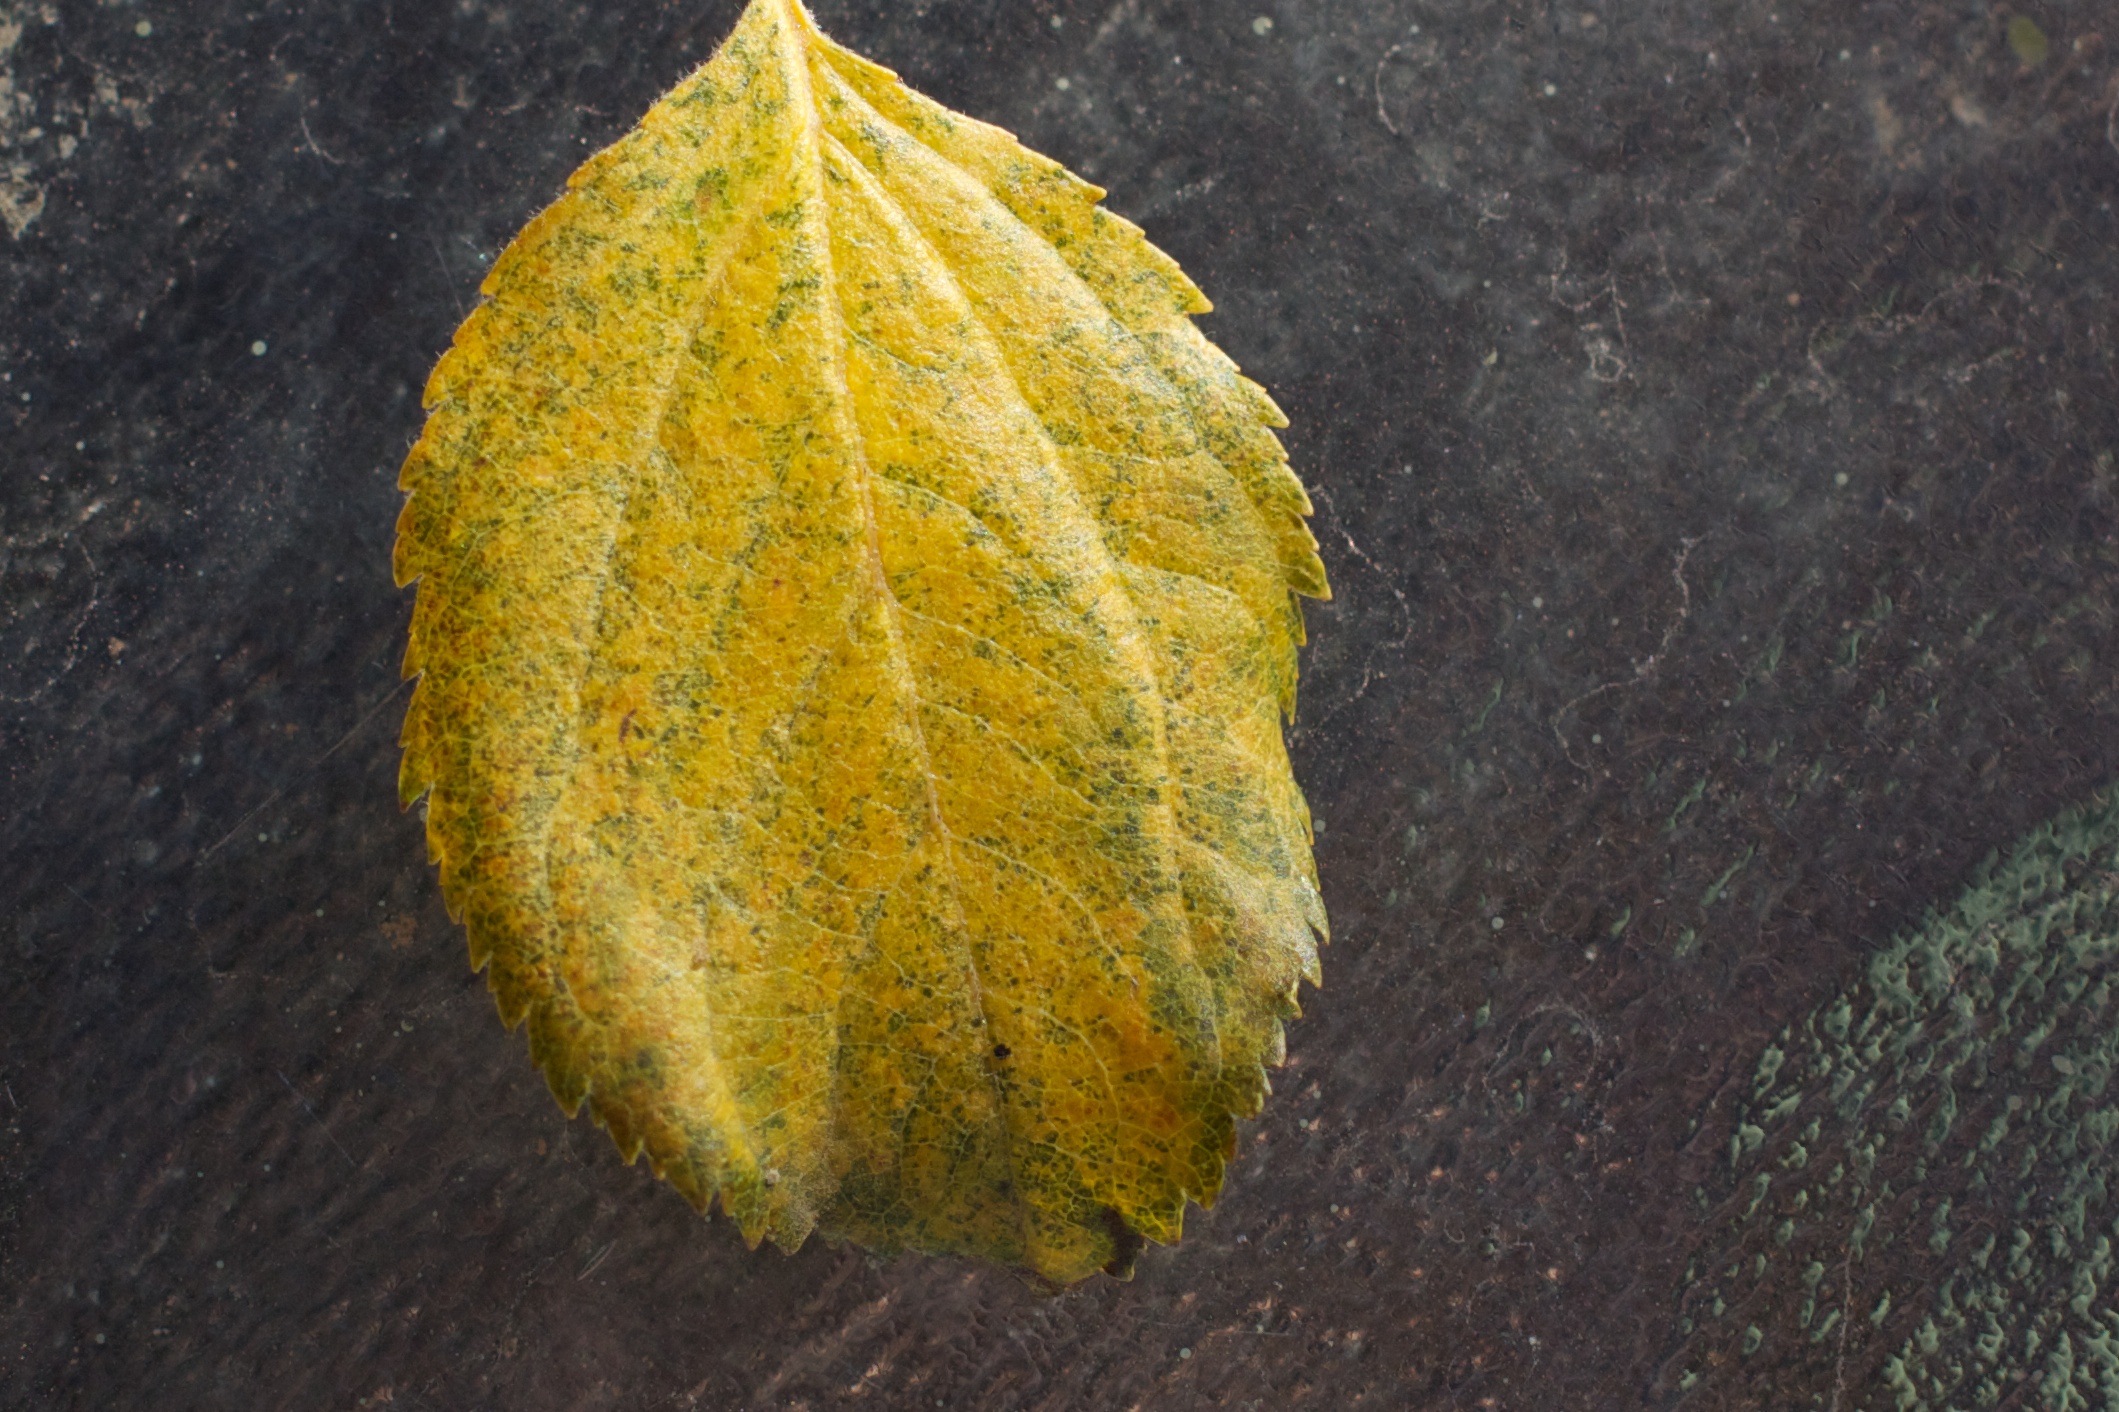
tree, plant, sunlight, leaf, flower, green, autumn, botany, yellow, flora, season, close up, 2010365, macro photography, flowering plant, plant stem, land plant